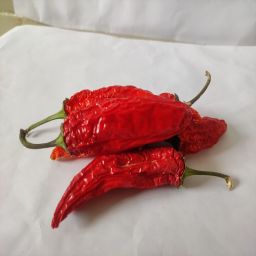
Crop: New Mexico Green Chile
Quality: Dried